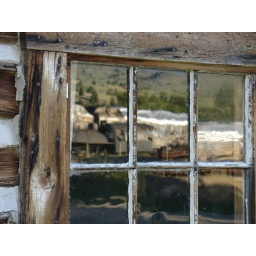
Historic building in Nevada City, MT reflects old locomotive and train cars.